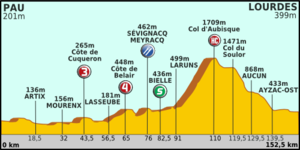
La 13ᵉ étape du Tour de France 2011 s'est déroulée le vendredi 15 juillet 2011. Elle est partie de Pau et arrivée à Lourdes. Elle a vu la victoire du champion du monde de cyclisme sur route, le Norvégien Thor Hushovd de l'équipe Garmin-Cervélo. Au niveau du général le Français Thomas Voeckler conserve la tête du classement.